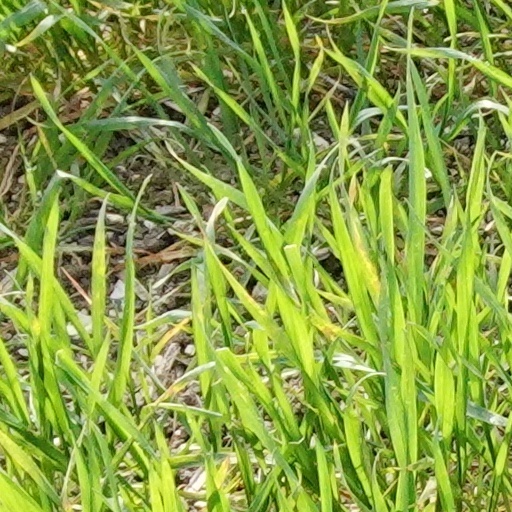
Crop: wheat